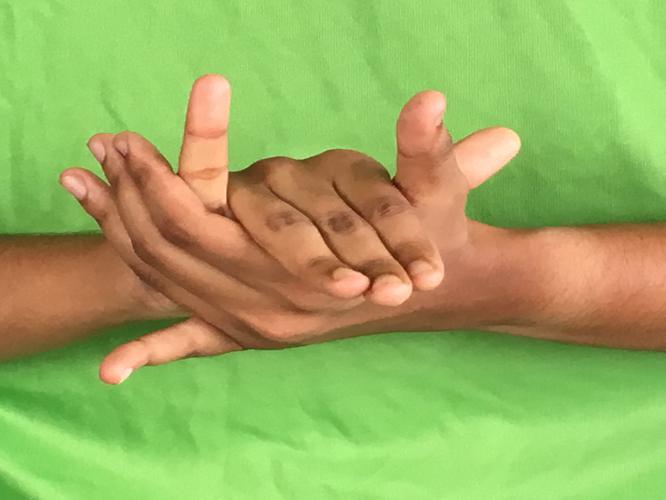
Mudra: Kurma
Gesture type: double_hand